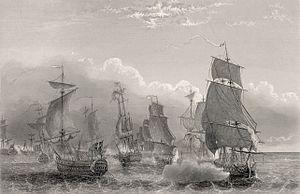
Galerie Historique de Versaille. [sic!] Combat naval d'une division francais contre une escadre anglaise 18 Decembre 1779
La bataille de la Martinique est un affrontement naval secondaire de la guerre d'indépendance des États-Unis d'Amérique. Il se déroule le 18 décembre 1779 devant Fort Royal de la Martinique et oppose une escadre anglaise de treize vaisseaux commandée par Hyde Parker aux trois vaisseaux de La Motte Piquet qui couvre l’entrée dans le port d’un important convoi venu de France. L’attaque anglaise est contenue, ce qui assure le sauvetage d'une large partie du convoi et confirme les talents manœuvriers de La Motte-Picquet auxquels rend hommage son adversaire.